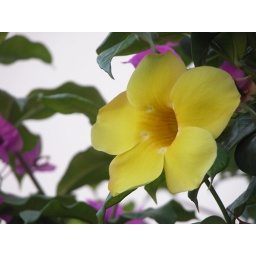
Was walking along the beach in Cabo and found this.